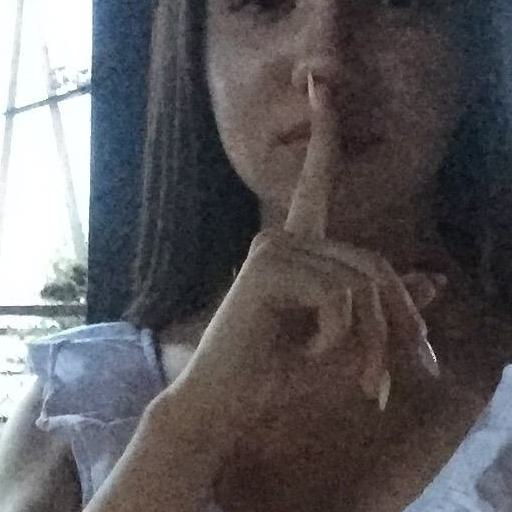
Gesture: mute